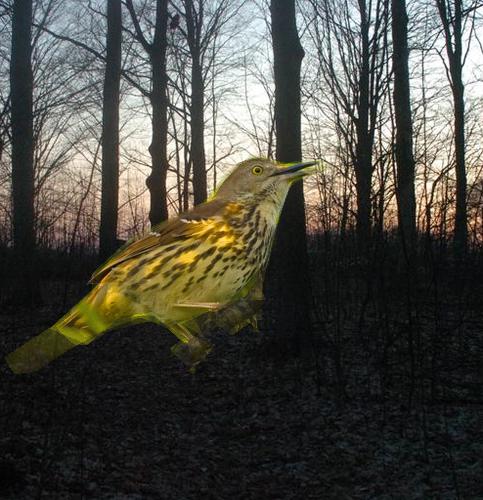
Bird species: Brown_Thrasher
Bird type: landbird
Background: land